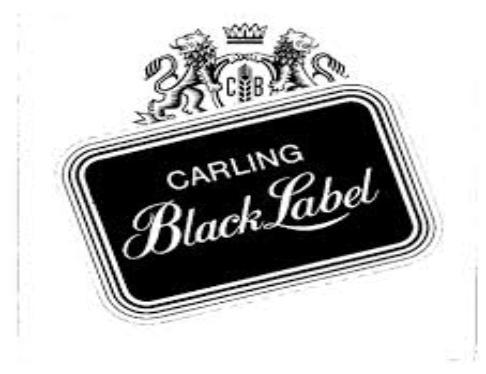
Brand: Carling Black Label
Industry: Food